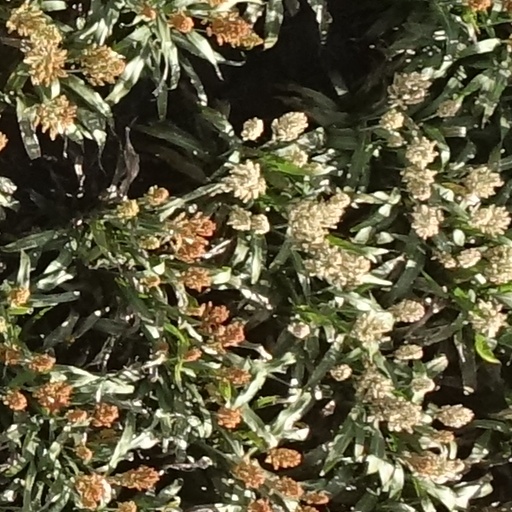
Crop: sorghum